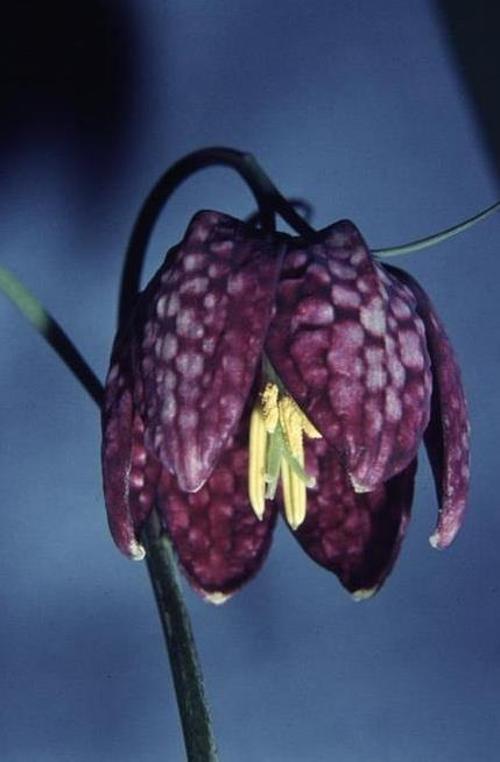
Label: fritillary